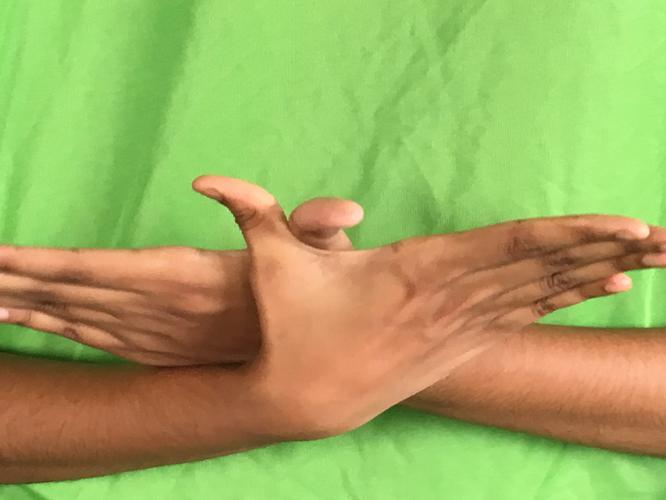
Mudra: Garuda
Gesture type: double_hand